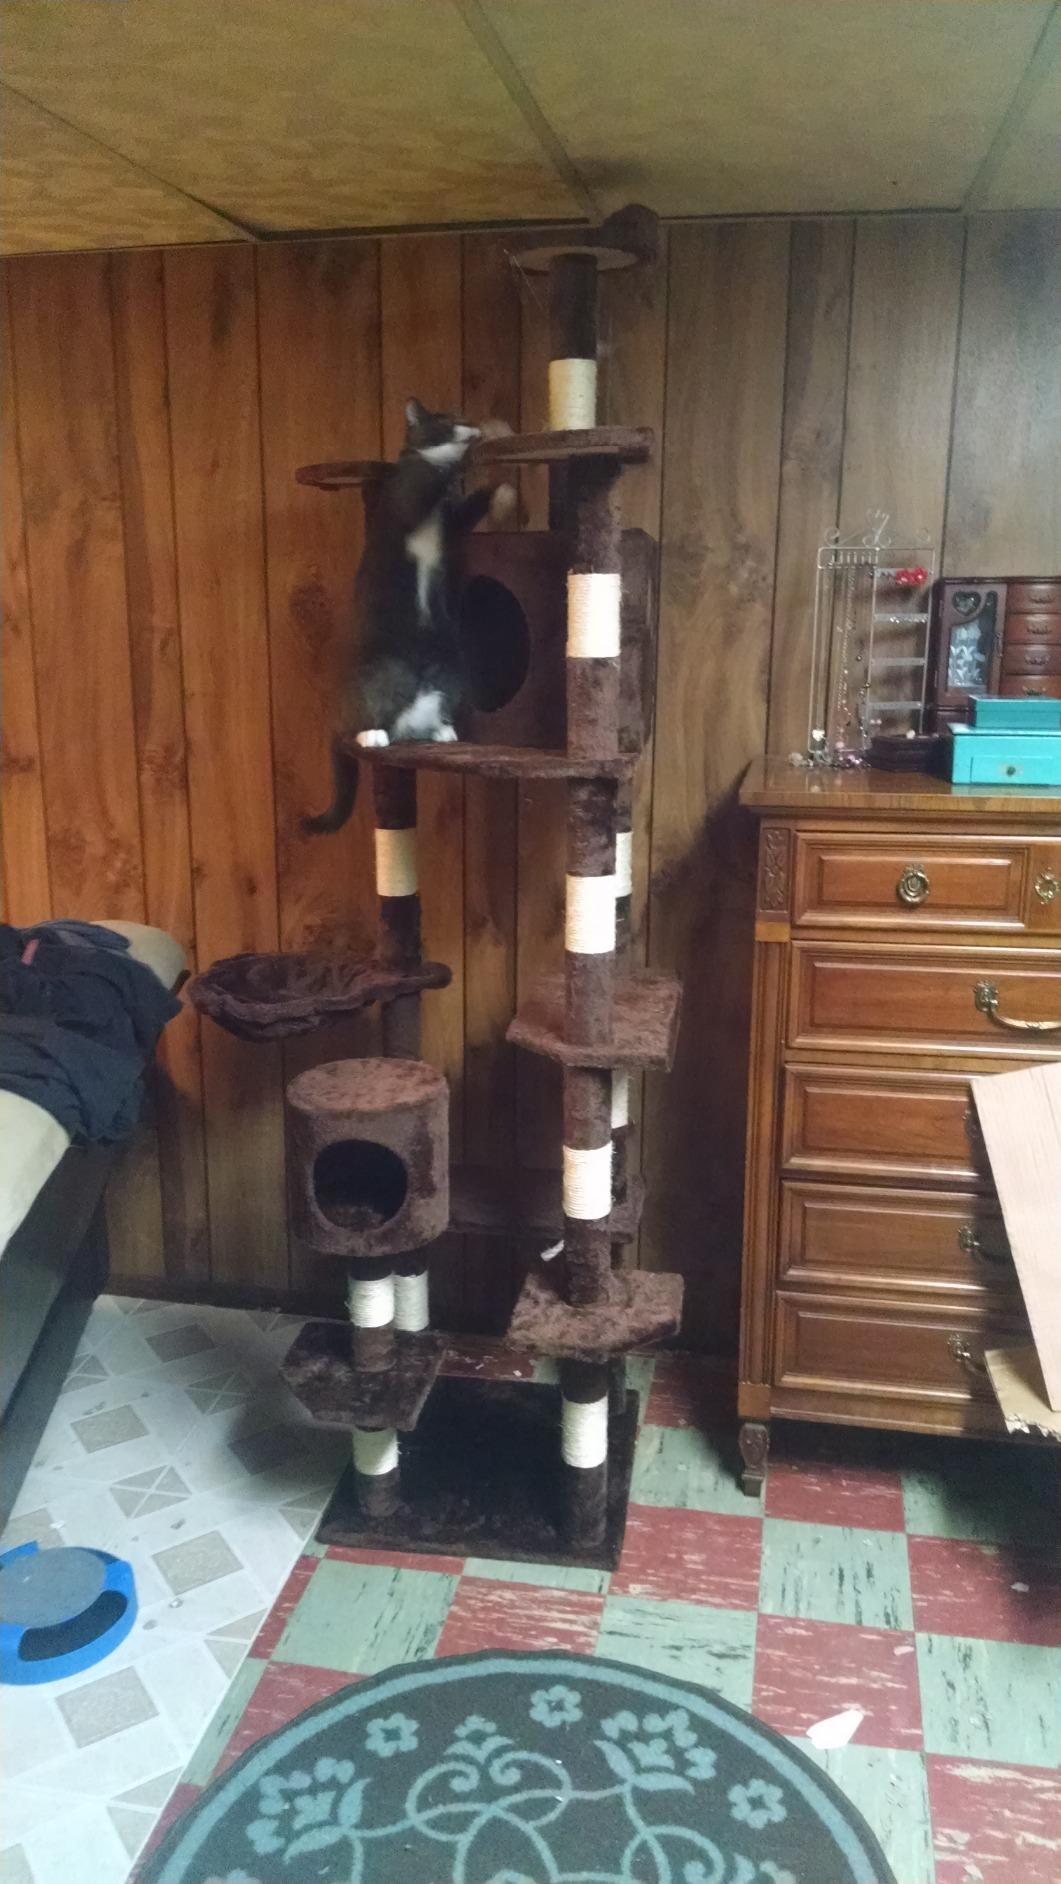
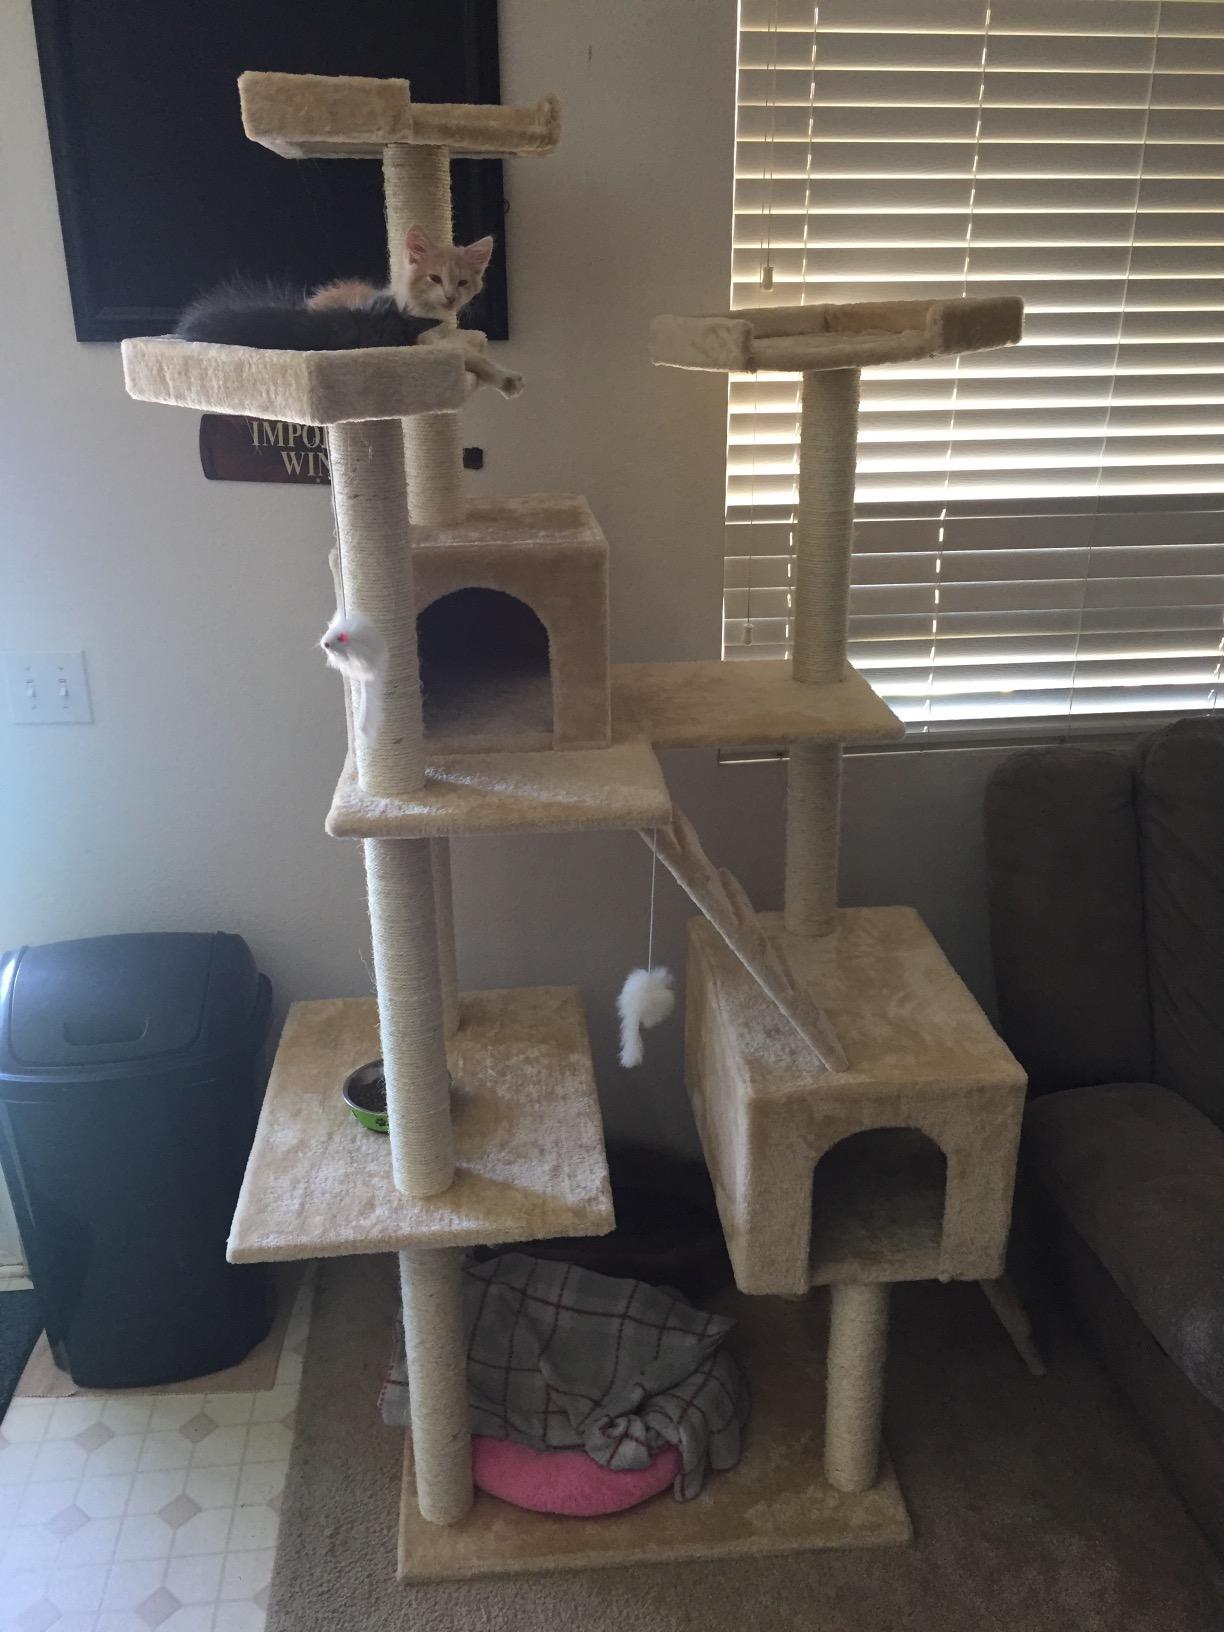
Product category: items_cat tree
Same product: no